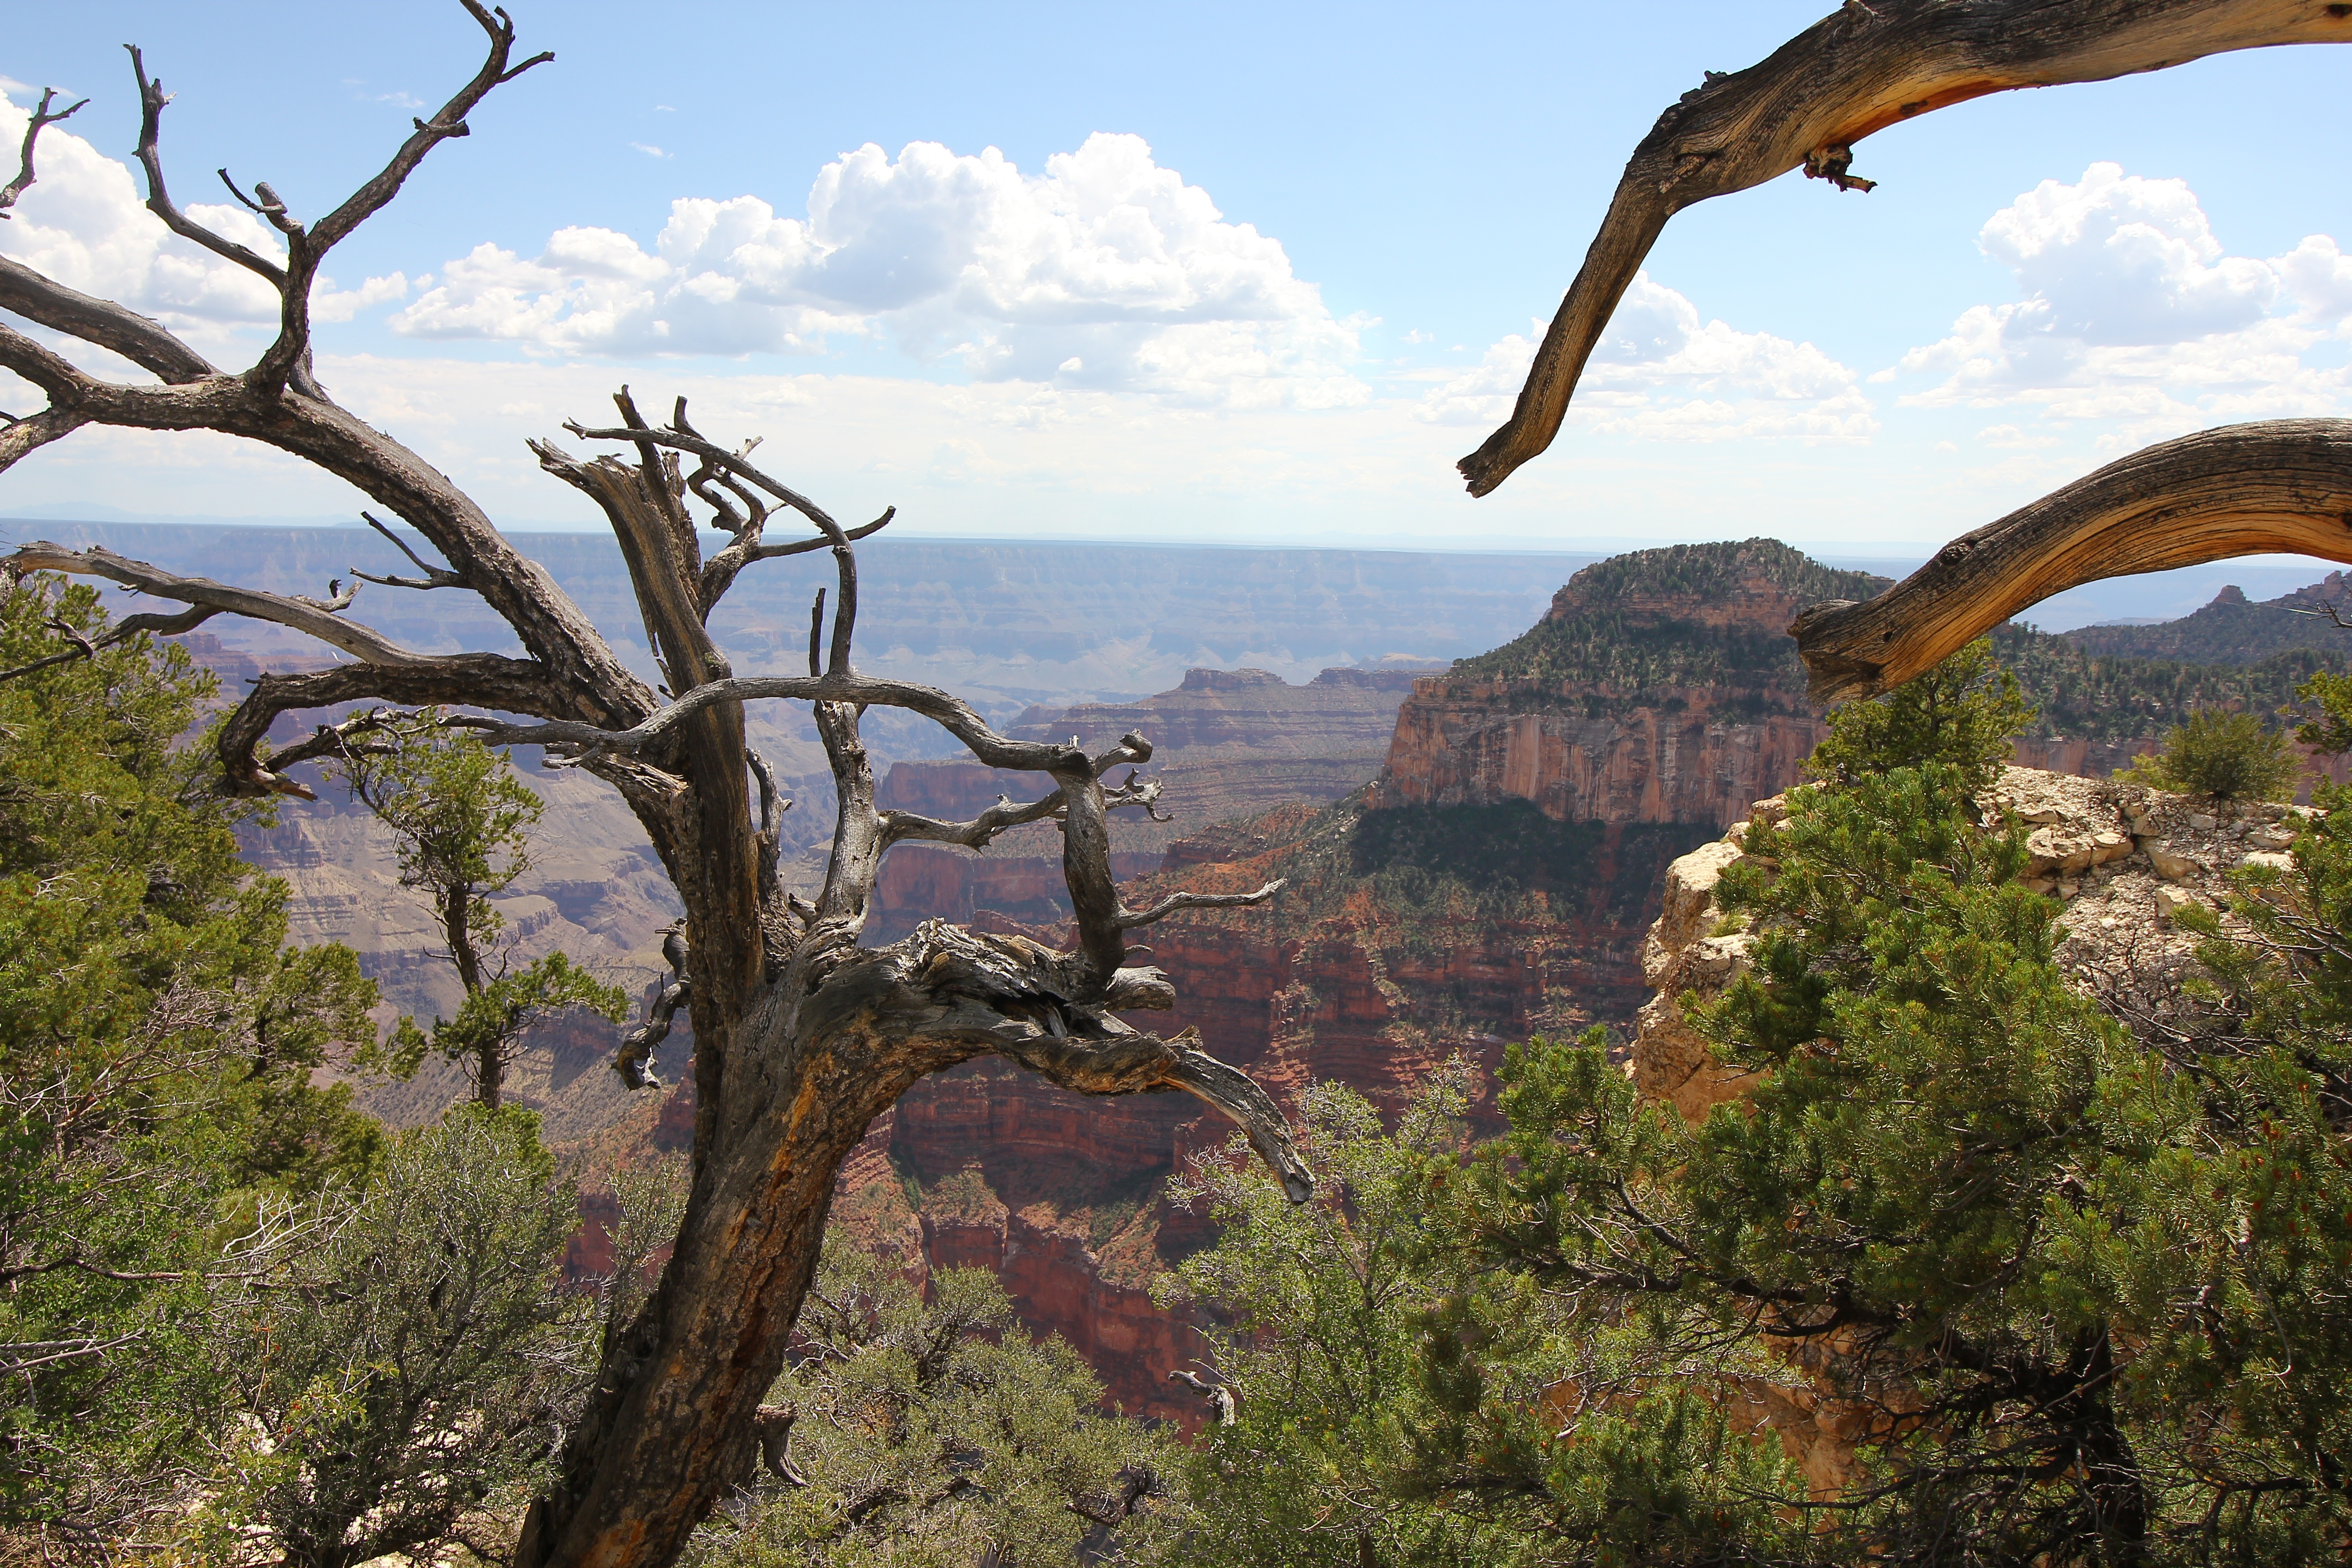
tree, rock, wilderness, branch, trail, adventure, national park, savanna, woody plant